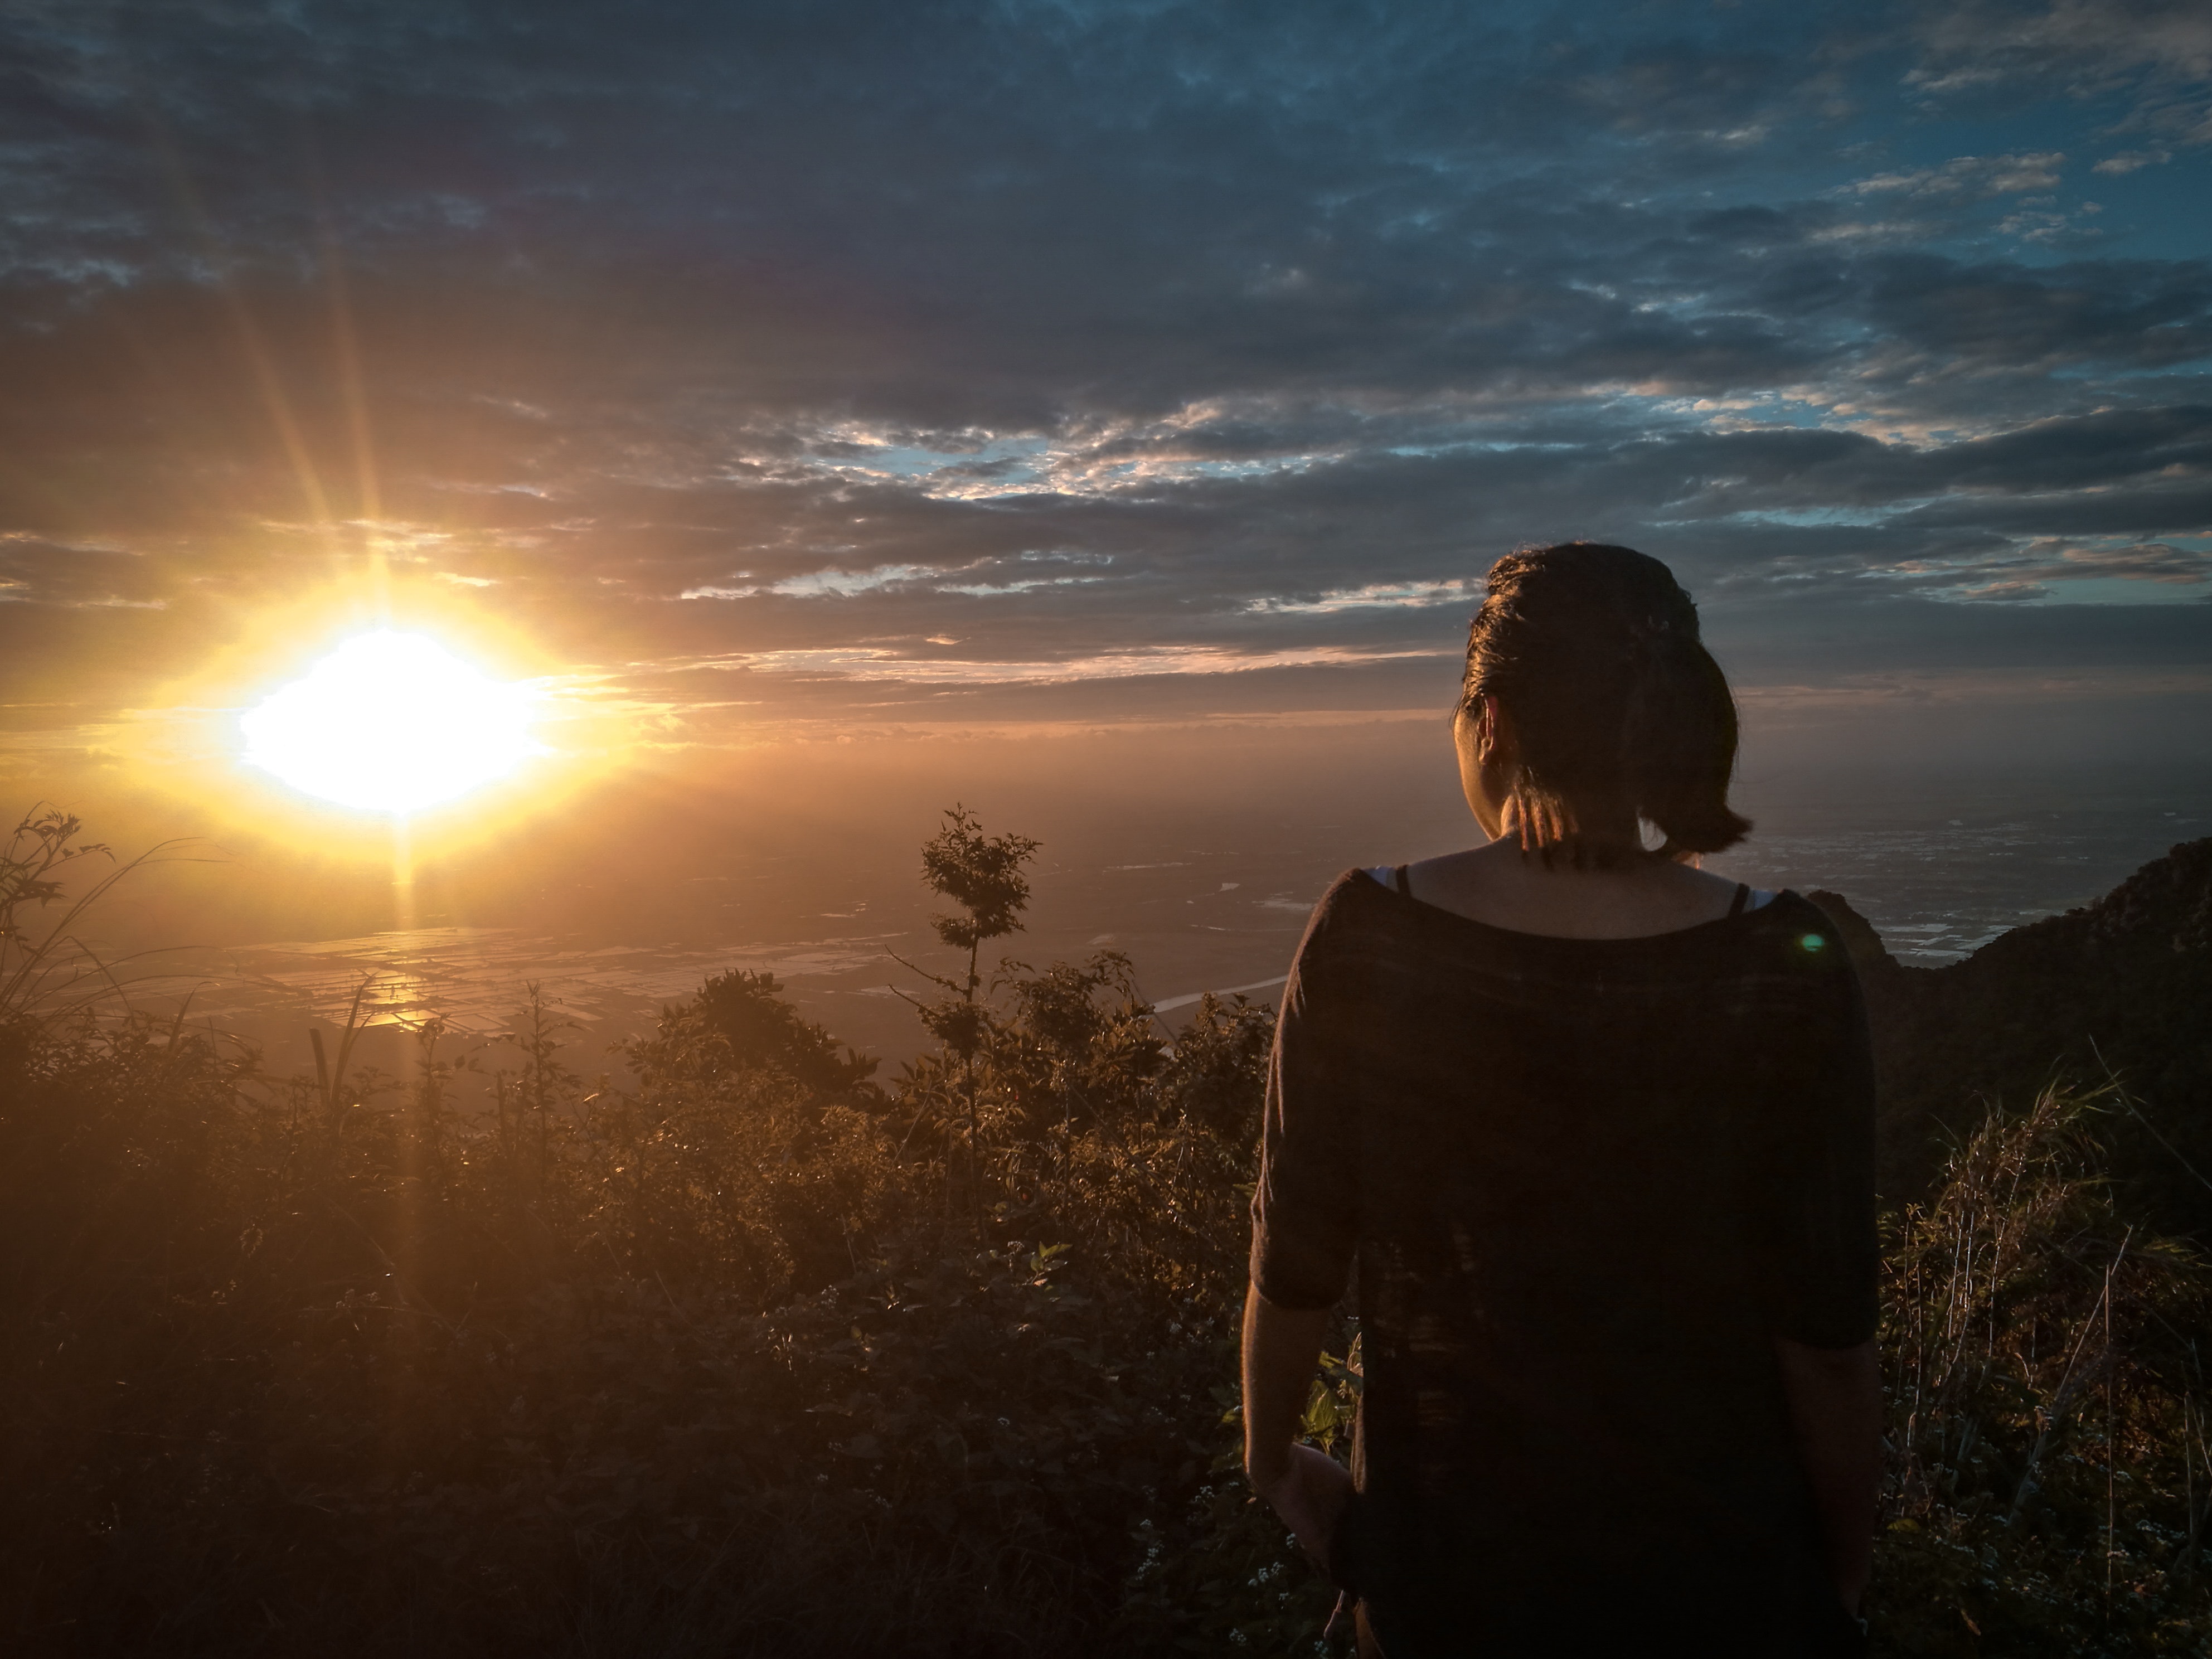
sky, People in nature, cloud, atmospheric phenomenon, sunlight, morning, sunrise, sun, light, backlighting, sunset, horizon, tree, atmosphere, photography, evening, astronomical object, mountain, grass, dawn, landscape, hill, meteorological phenomenon, forest, silhouette